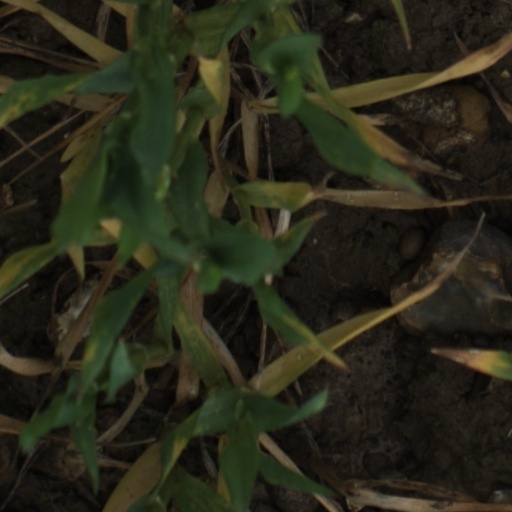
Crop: wheat